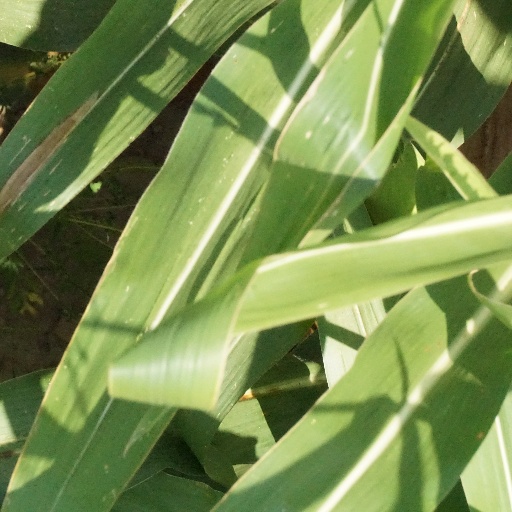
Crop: maize; corn